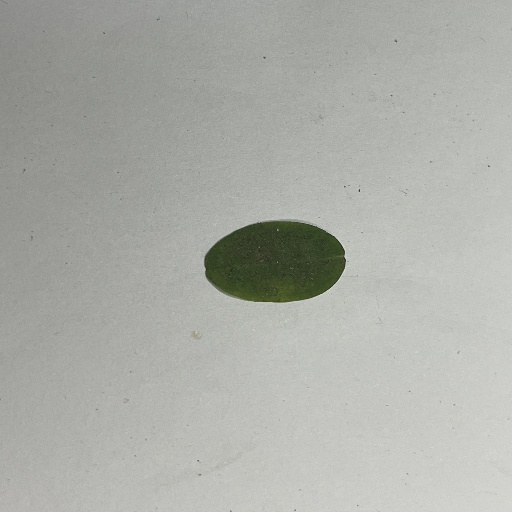
Species: Sojina
Leaf condition: Bacterial Spot